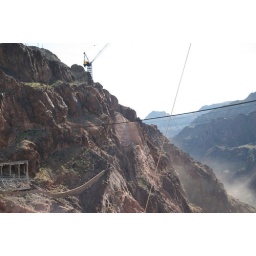
The buliding of huge span road bridge accros the gorge below the dam wall, to ease traffic congestion on the bridge!